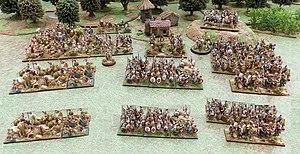
Figurines historiques carthaginoises 15mm pour jouer à BannerWar
BannerWar, le jeu des batailles historiques et fantastiques est une règle française de jeu de simulation avec figurines. Editée par Sajouvit, la première édition date d’avril 2018.
BannerWar, le jeu des batailles historiques et fantastiques est une règle française de jeu de simulation avec figurines. Editée par Sajouvit, la première édition date d’avril 2018.